Jane Bradley Pettit

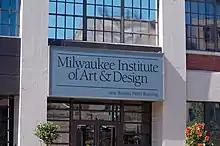
Milwaukee, Wisconsin

Her father was Harry Lynde Bradley, co-founder of Allen-Bradley and the Bradley Foundation with her uncle, Lynde Bradley. She attended the Lake School for Girls, Milwaukee-Downer Seminary and Milwaukee University School. She graduated from The Principia in St. Louis, Missouri and studied drama at Finch Junior College. She was a member of the Service Club of Milwaukee. She entered society as a debutante on January 1, 1938, at the Milwaukee Country Club.